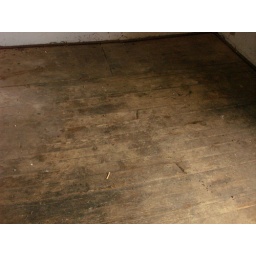
Parts of the floor have been destroyed by water damage from the roof. The floor will eventually need to be replaced.